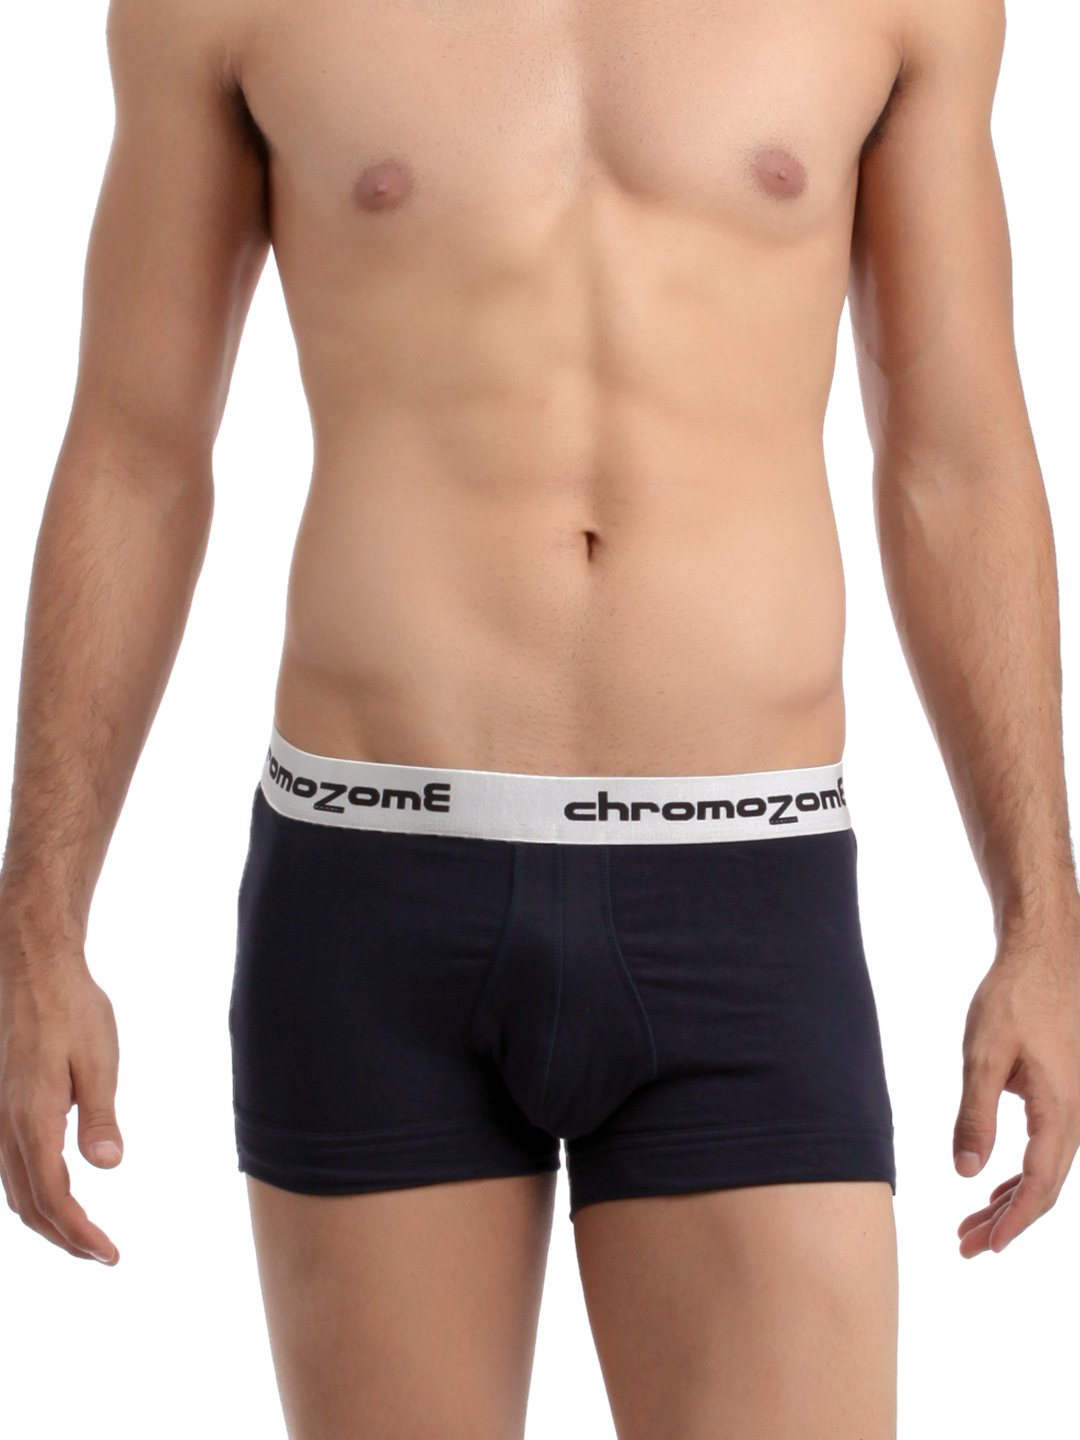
Chromozome Men Navy Blue Trunks
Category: Apparel / Innerwear / Trunk
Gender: Men
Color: Navy Blue
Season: Summer 2016
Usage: Casual